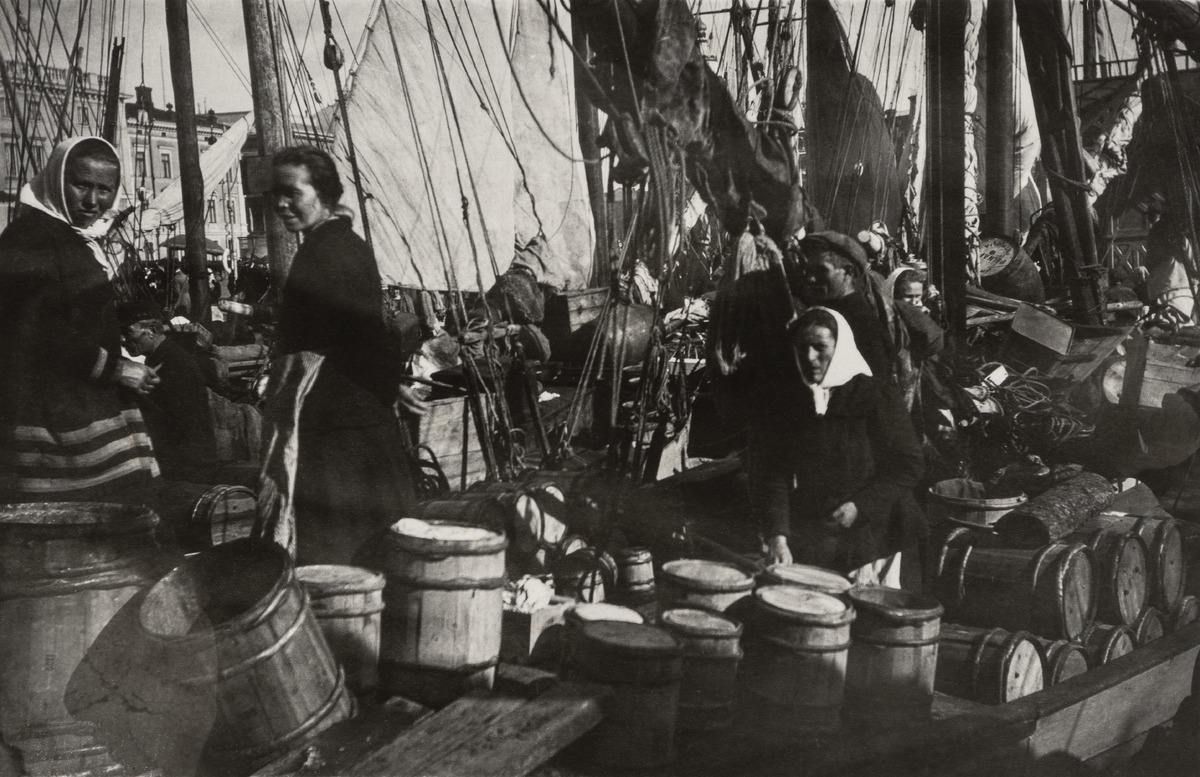
Kalamarkkinat Eteläsatamassa
sisällön kuvaus: Kalamarkkinat Eteläsatamassa. mustavalkoinen
Kuvaaja: Timiriasew, Ivan, valokuvaaja
Ajankohta: kuvausaika 1900 -luku alku
Paikka: Suomi, Uusimaa, Helsinki, Kaartinkaupunki Helsinki, Eteläsatama
Aiheet: kauppa, torikauppa, kalastajat, veneet, silakka, myyjät, naiset, miehet, puuastiat